Anita Werner

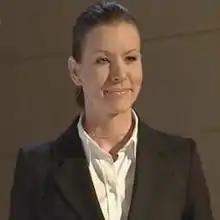

Anita Werner (born 28 March 1978) is a Polish television journalist, connected with TVN. She is also a former actress.